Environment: real
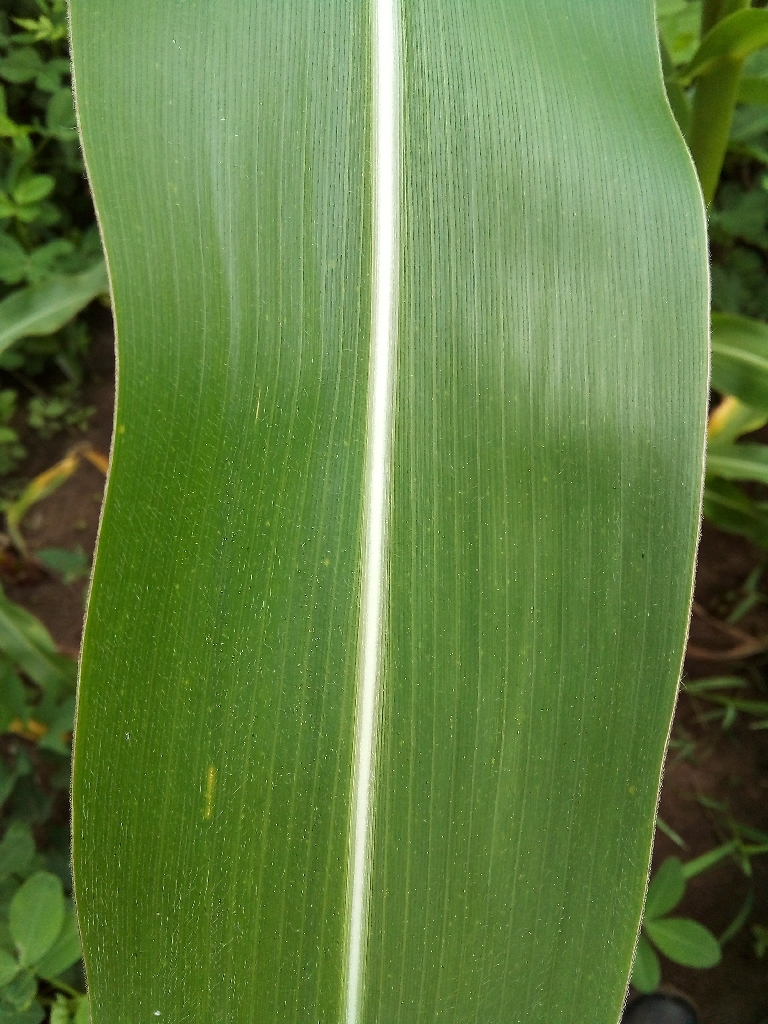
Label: healthy